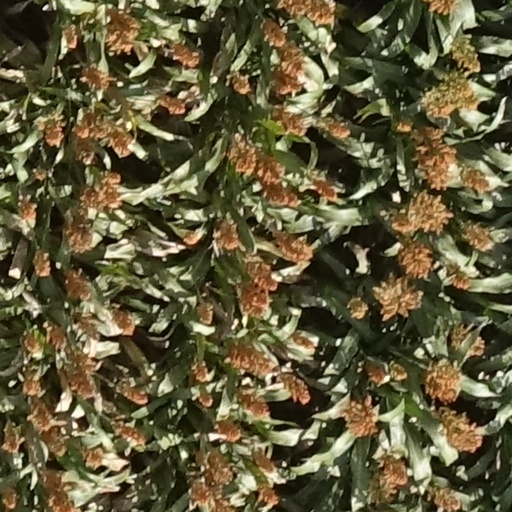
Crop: sorghum